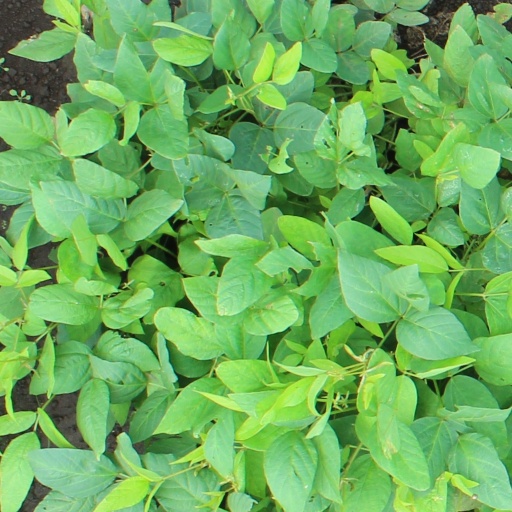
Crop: soybean